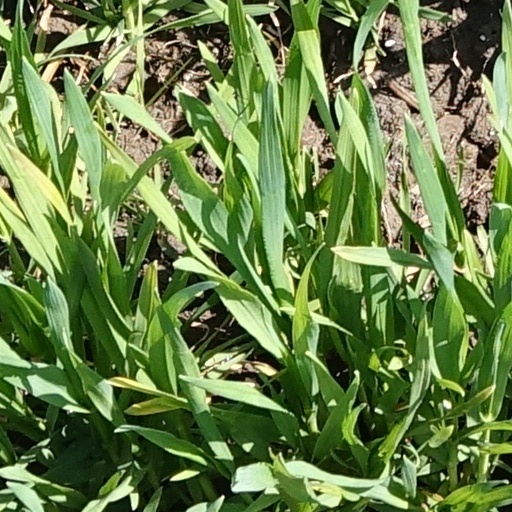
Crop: wheat